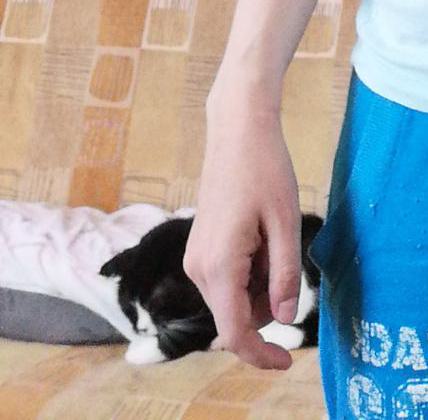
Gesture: no_gesture